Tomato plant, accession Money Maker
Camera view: tilt-top (135 deg); turntable rotation: 240 degrees
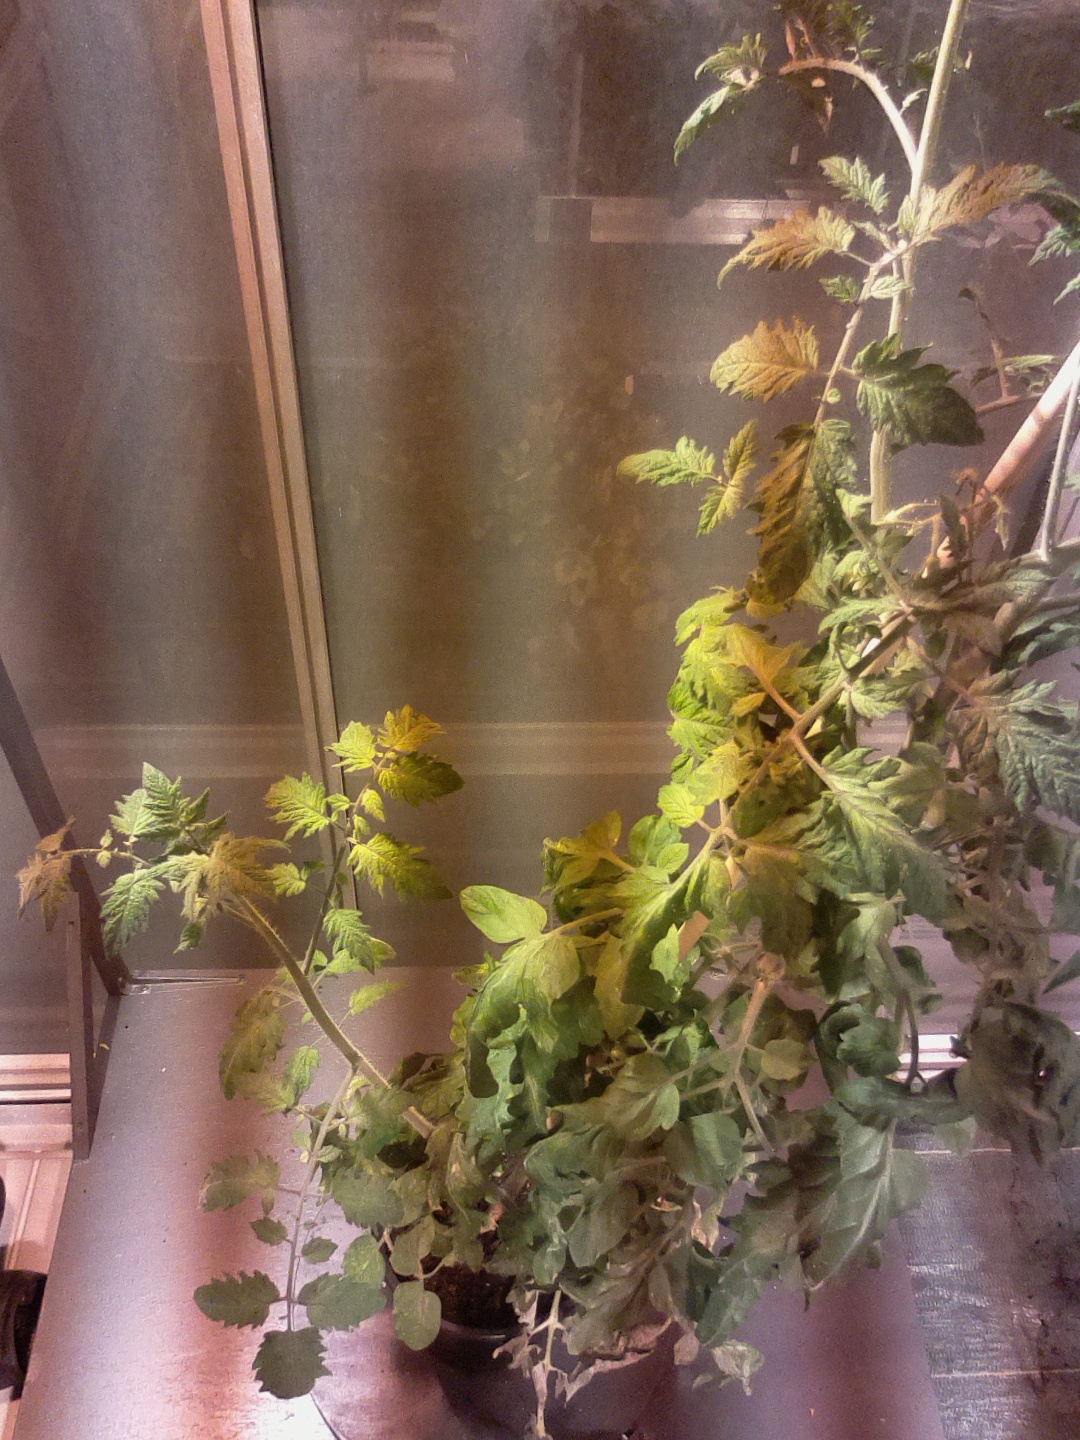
BBCH growth stage 73: 30%-40% of final fruit size